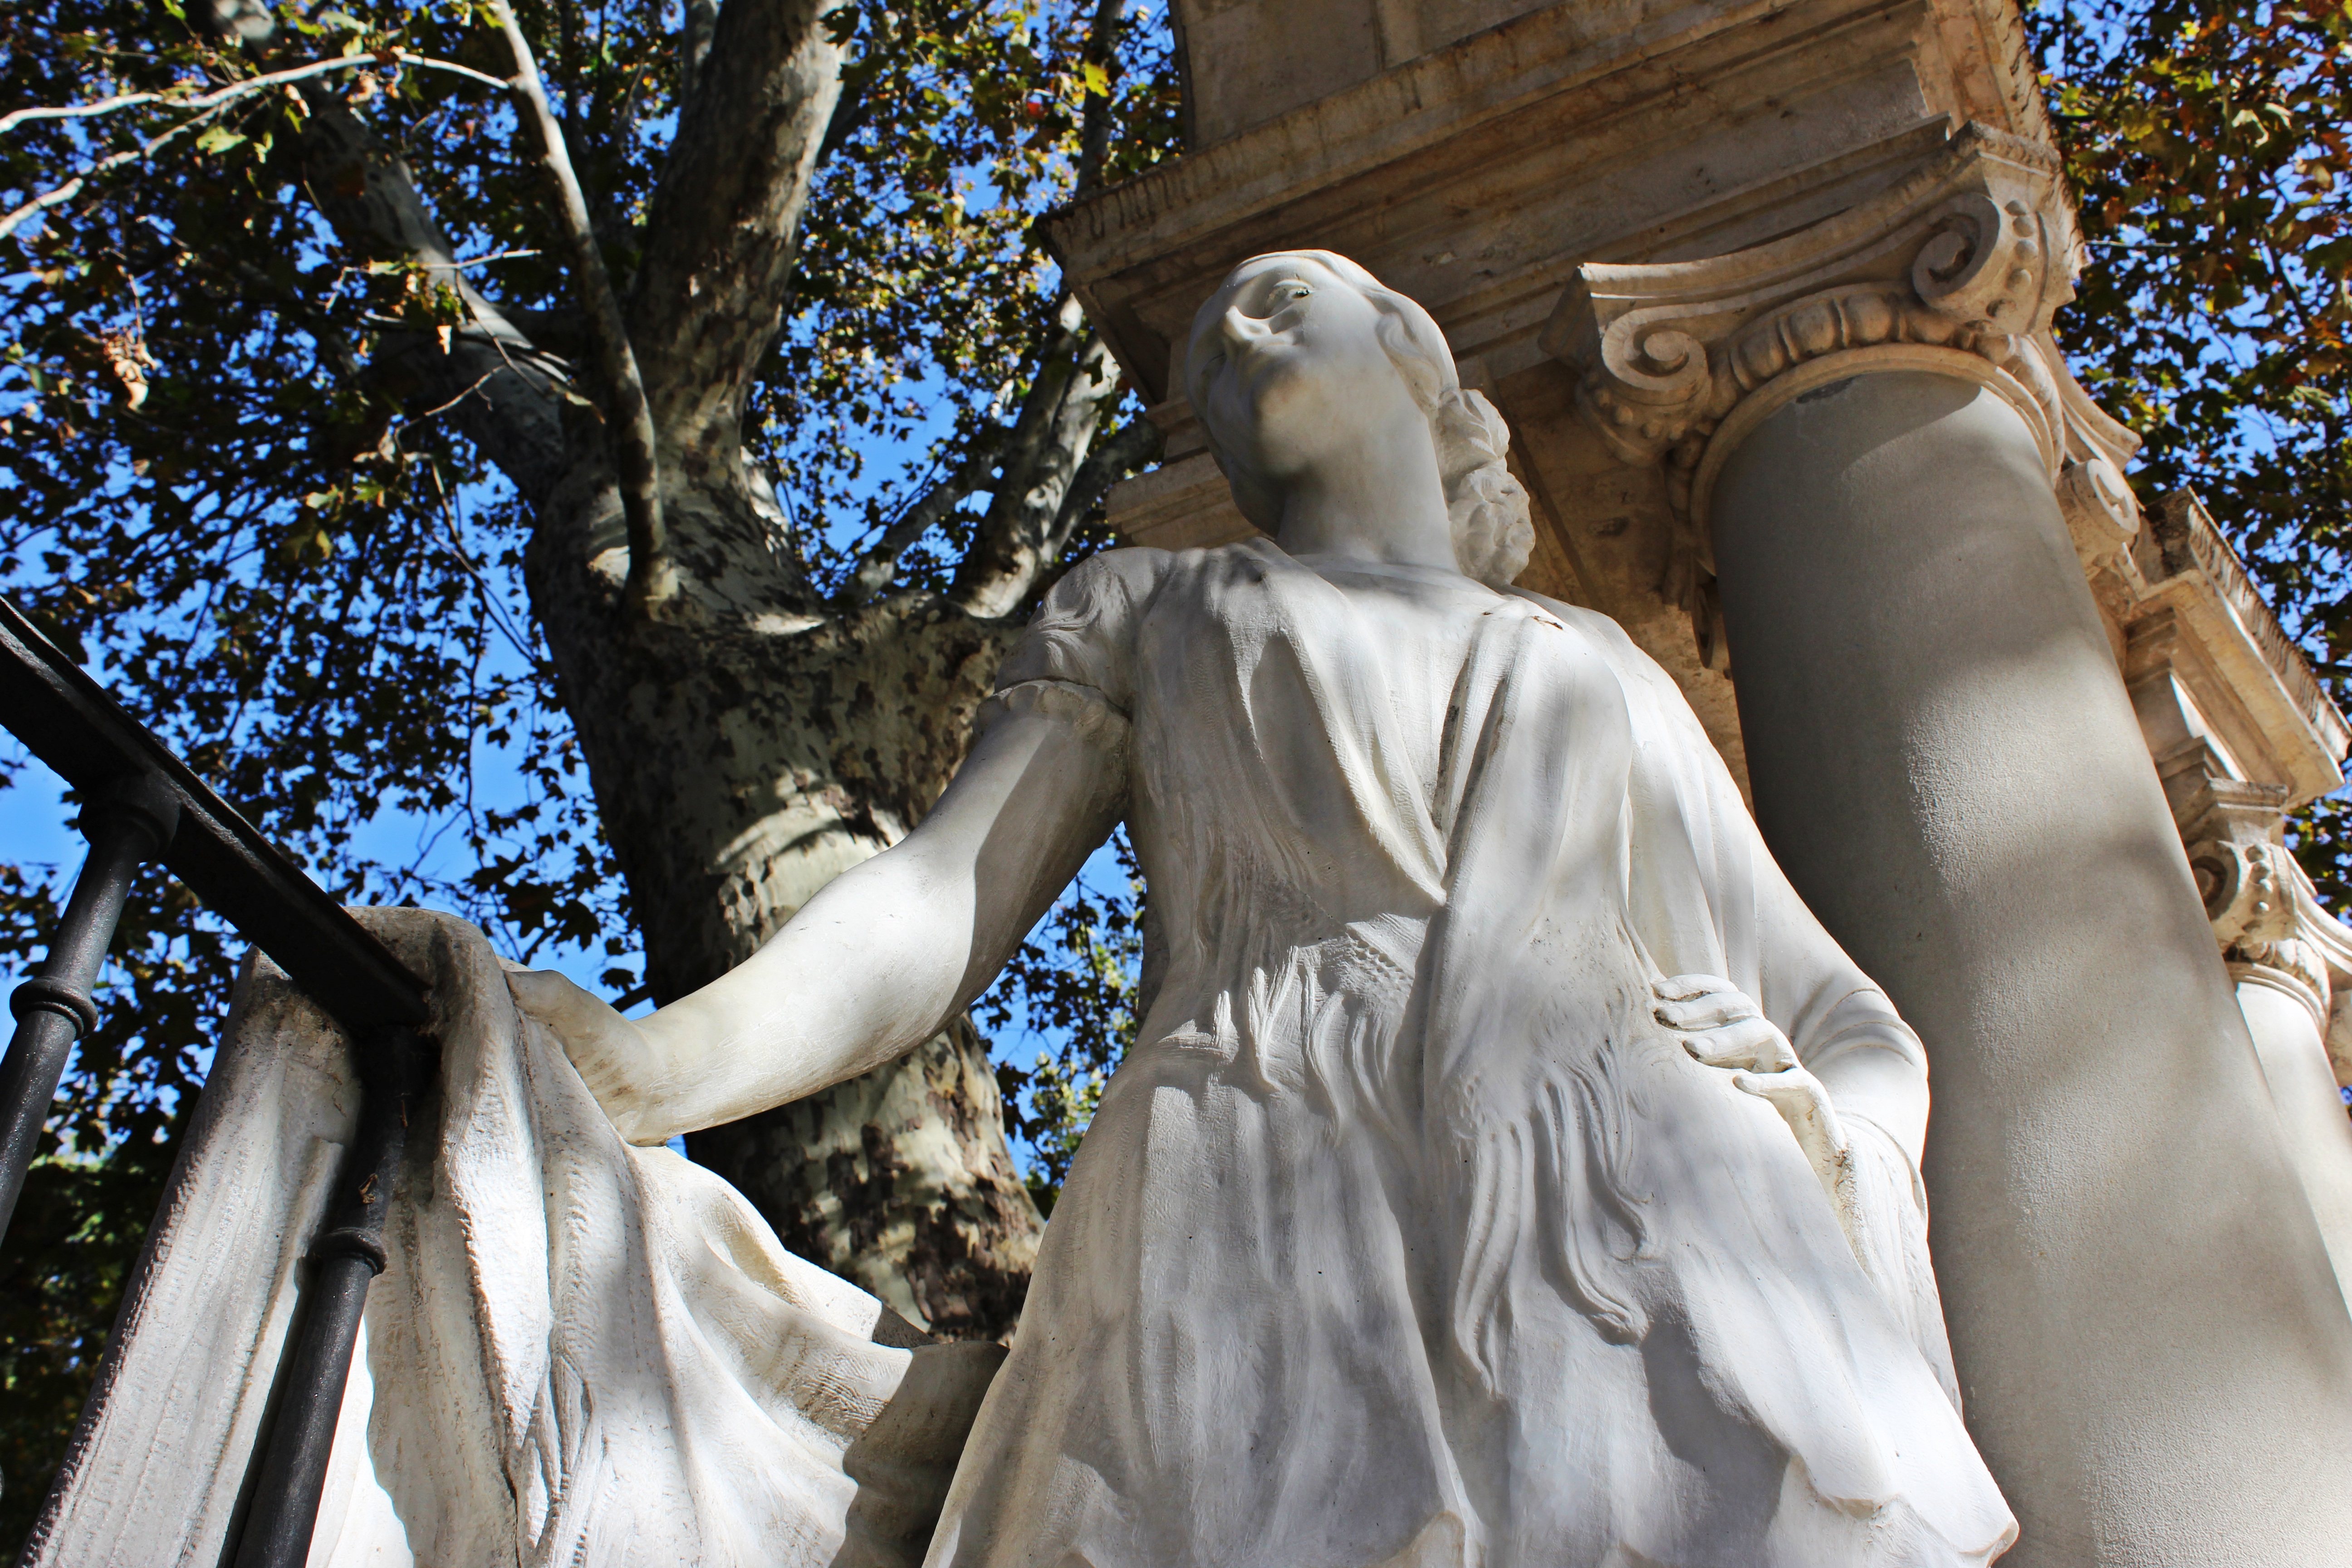
tree, winter, white, flower, perspective, stone, monument, statue, spring, column, season, handrail, sculpture, angel, art, mono, dress, figure, temple, madrid, marble, look, culture, nice, chiaroscuro, flamenco, feelings, stone figure, stone sculpture, woman thinking, spanish woman, figurative, lights and shadows, retiro park, woman in love, manila shawl, supported female